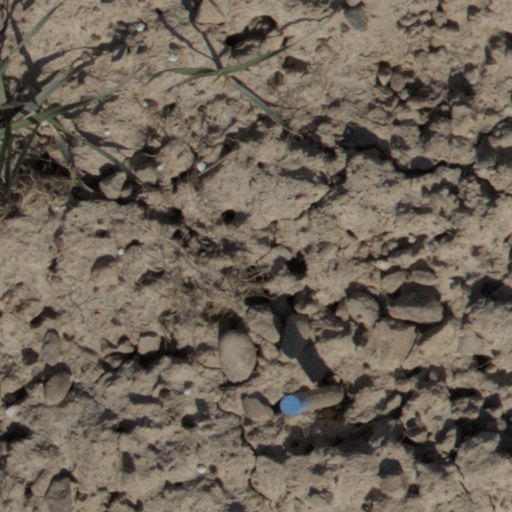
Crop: wheat